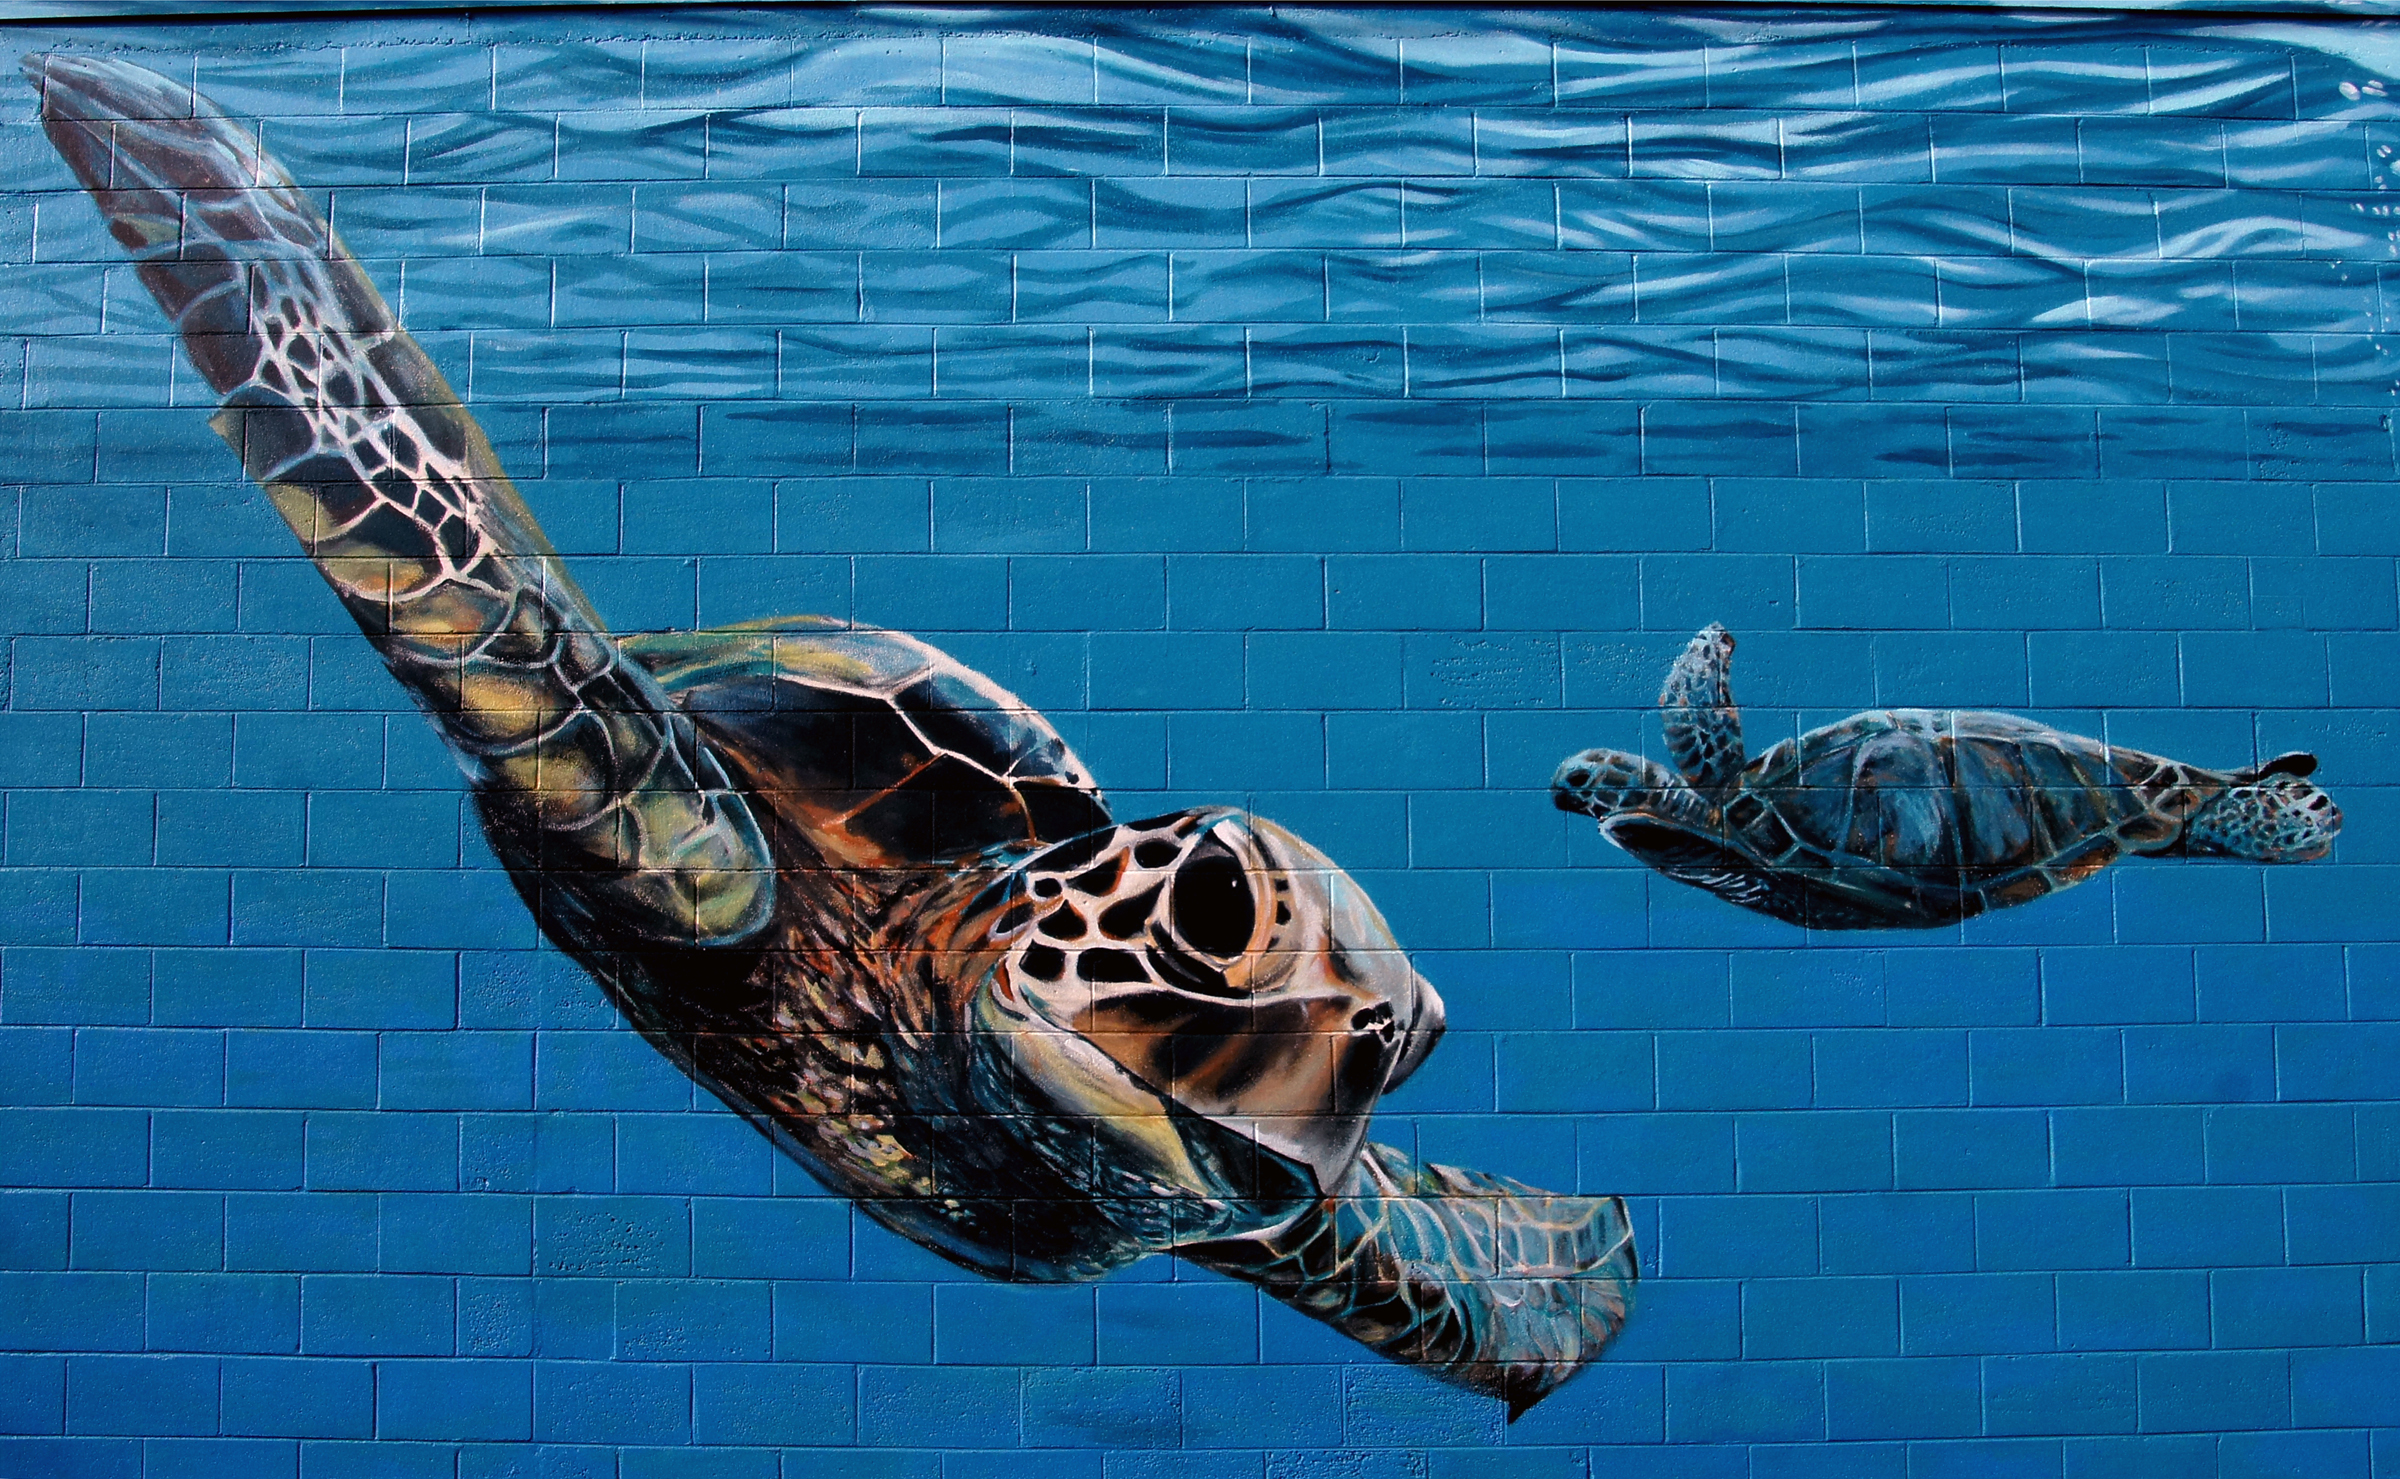
blue, turtle, painting, art, sports, marinelife, mural, explored, maui, sonyalpha, pacificisland, pacificislands, sonydslra580, tamron18270mmpzd, cinderblockwall, mauigoround, robena, robenasmuralinpaia, paiamaui